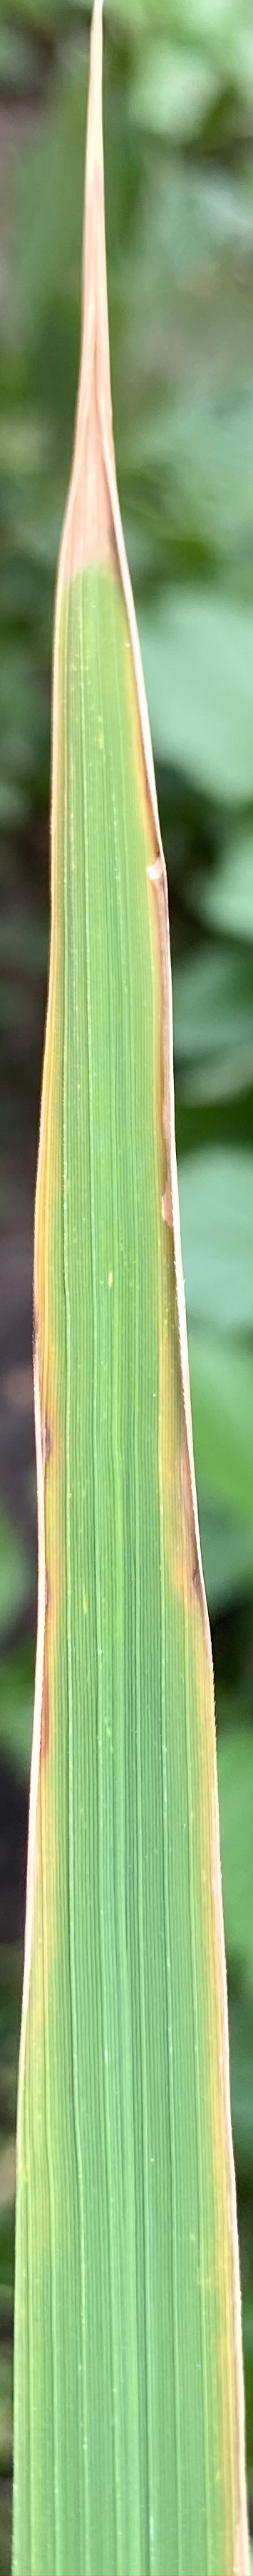
Nhãn: P